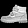
Label: Ankle boot